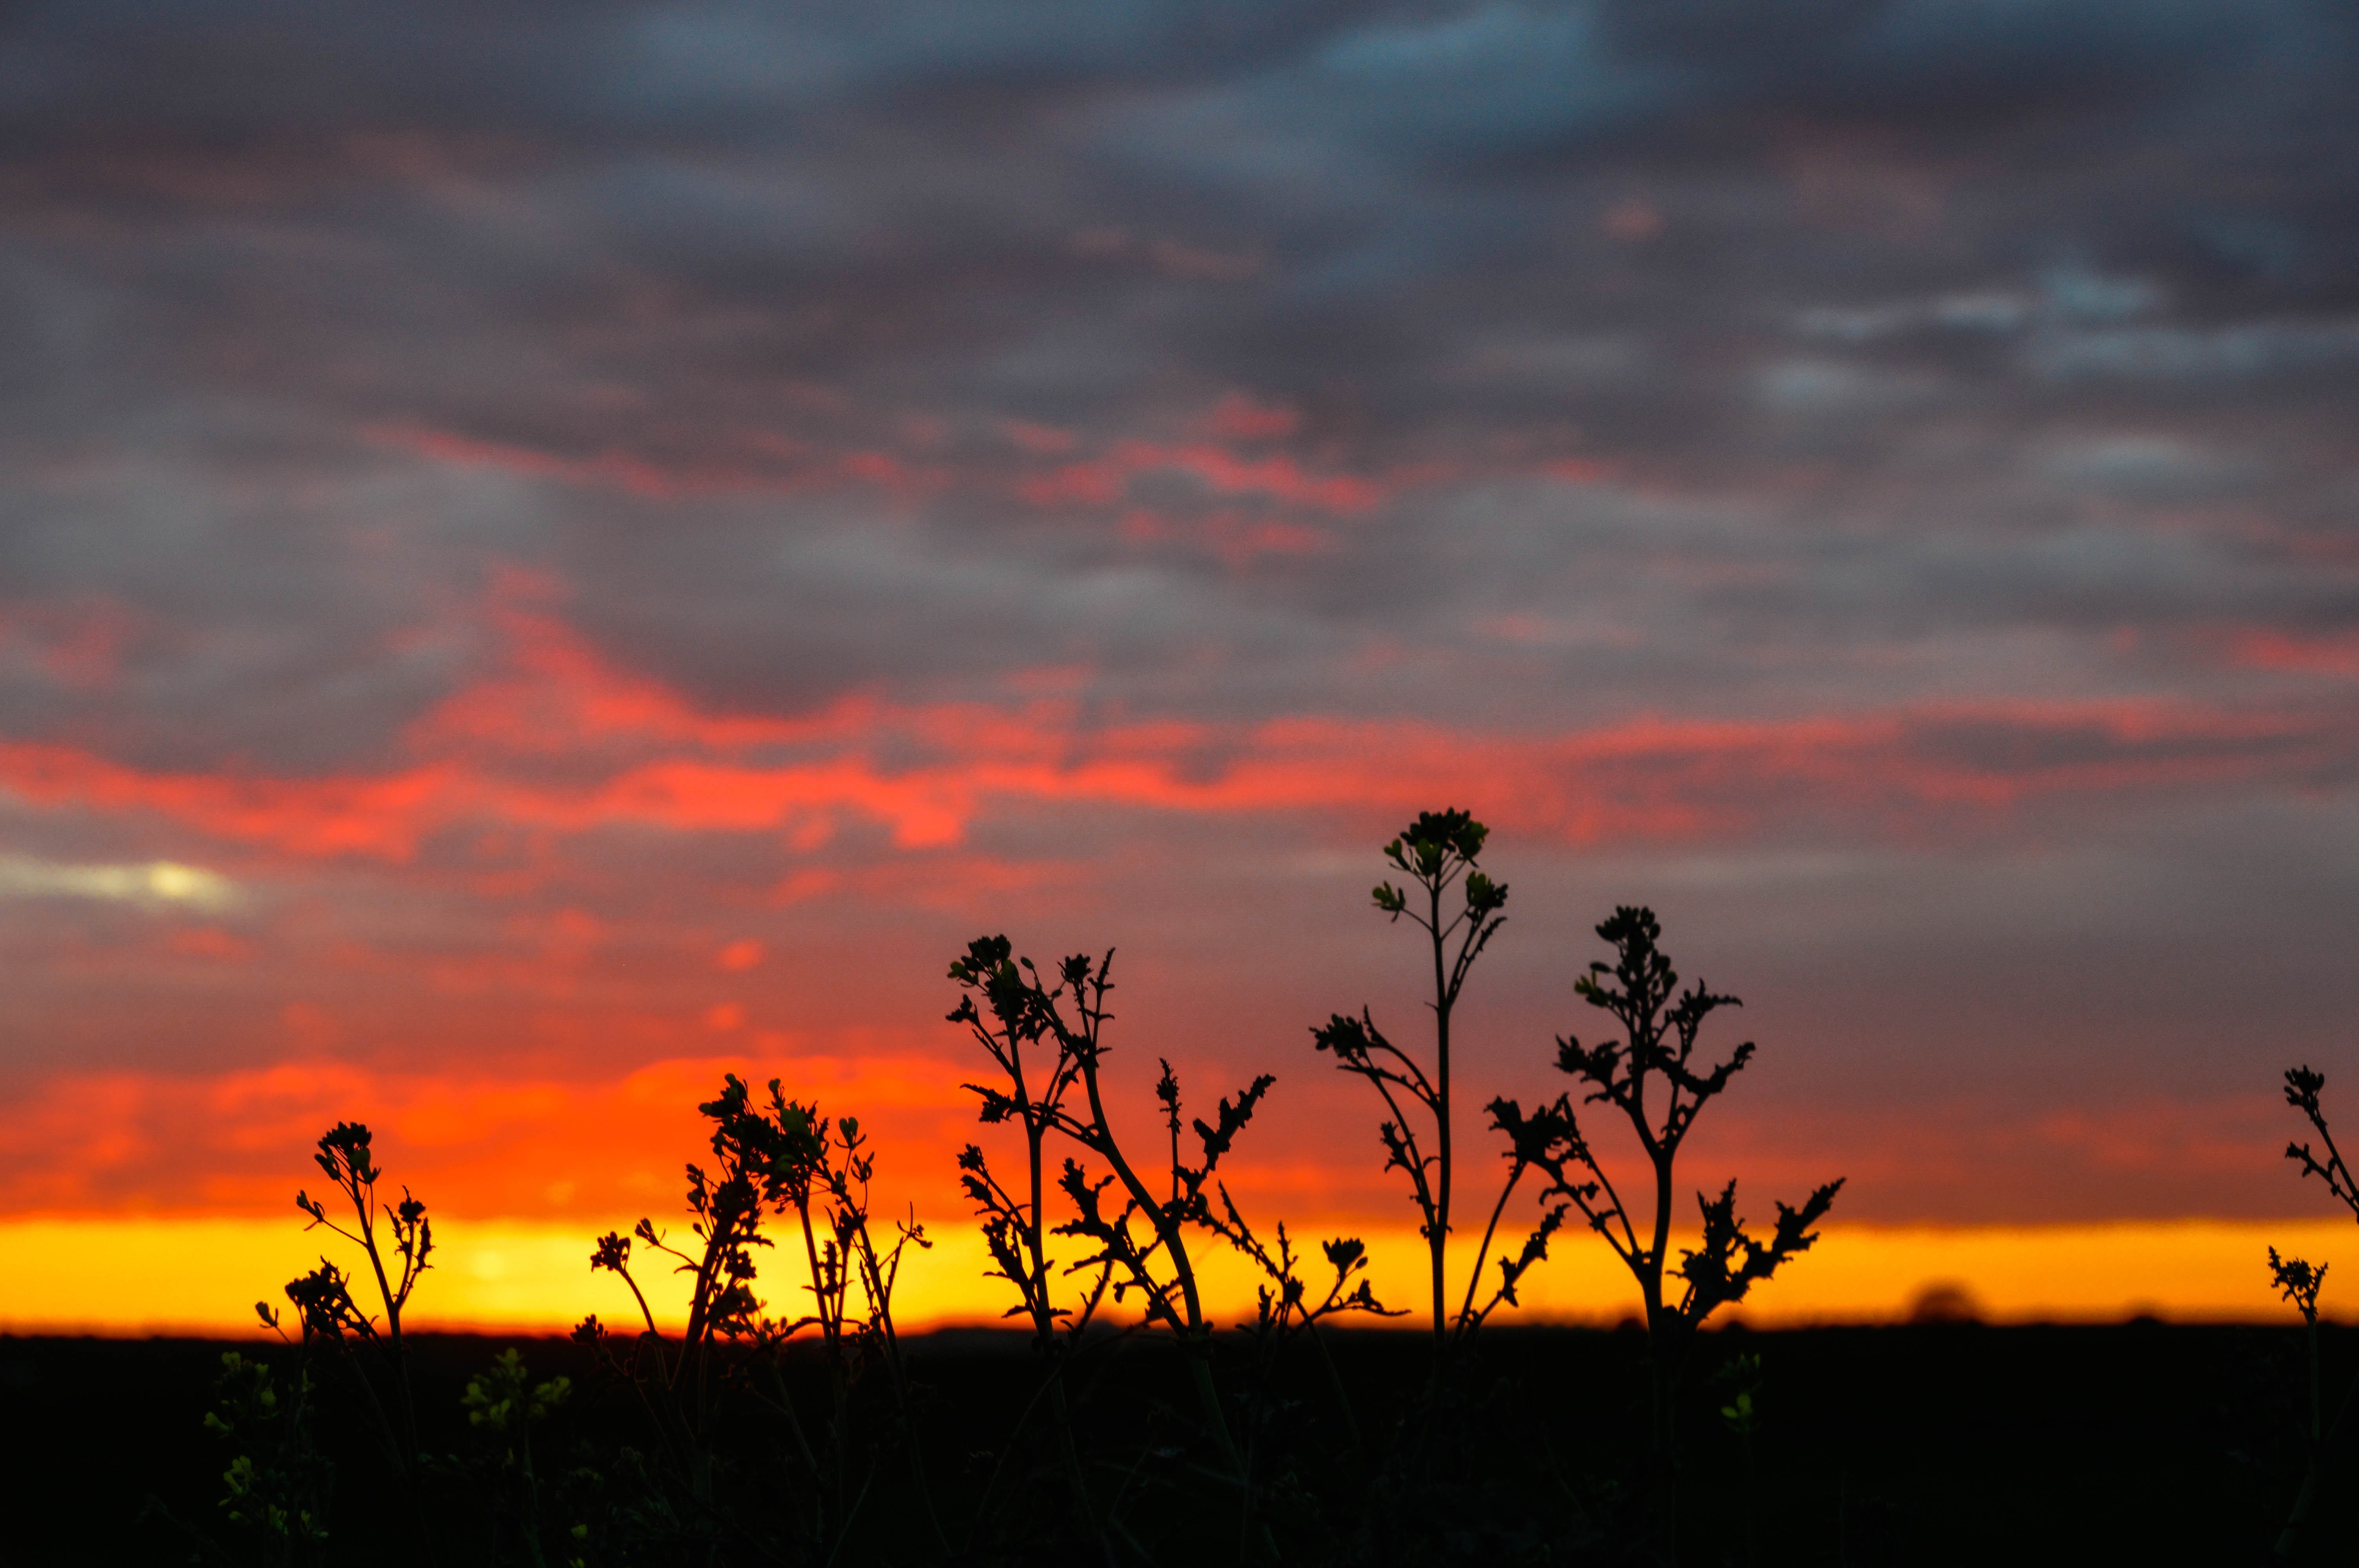
horizon, cloud, sky, sunrise, sunset, field, prairie, morning, dawn, dusk, evening, clouds, colors, afterglow, red sky at morning